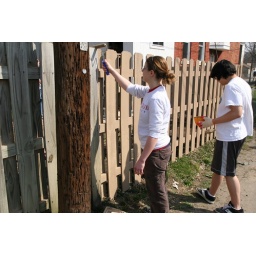
Another service project assisted an urban ministry by building and painting a fence around their home.